Rape

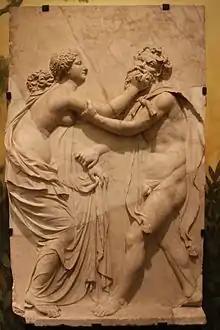
An example of the idealized female resistance: In this Roman depiction of a fight between a Nymph and a Satyr (Naples National Archaeological Museum), the Nymph is shown vigorously resisting the Satyr's sexual advances, punching him on the mouth – lack of which might be construed as implying consent.

Society's treatment of victims has the potential to exacerbate their trauma. People who have been raped or sexually assaulted are sometimes blamed and considered responsible for the crime. This refers to the just world fallacy and rape myth acceptance that certain victim behaviors (such as being intoxicated, flirting or wearing sexually provocative clothing) may encourage rape. In many cases, victims are said to have "asked for it" because of not resisting their assault or violating female gender expectations. A global survey of attitudes toward sexual violence by the Global Forum for Health Research shows that victim-blaming concepts are at least partially accepted in many countries. Women who have been raped are sometimes deemed to have behaved improperly. Usually, these are cultures where there is a significant social divide between the freedoms and status afforded to men and women.